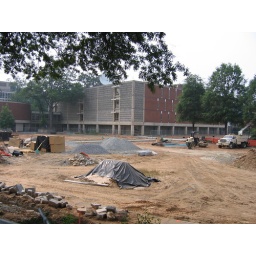
tearing up the parking lot next to the ECE building to put in green space